Premiership of Boris Johnson

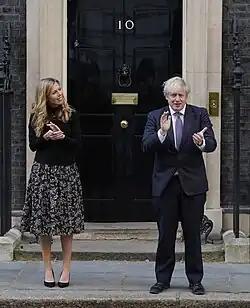
Johnson with his partner Carrie Symonds taking part in 'Clap for Our Carers' on the steps of 10 Downing Street, May 2020

On 27 March, it was announced that Johnson had tested positive for COVID-19. Before he tested positive he said he had shaken hands "with everybody" at a hospital where there were confirmed COVID-19 cases. The Scientific Advisory Group for Emergencies had warned that the government should advise against handshaking due to existing evidence about the importance of hand hygiene. On 5 April he was taken to St Thomas' Hospital in London for tests due to him displaying "persistent symptoms". He was moved to the hospital's intensive care unit the next day as his condition had worsened. First Secretary of State, Dominic Raab began deputising for him "where necessary". After receiving "standard oxygen treatment" in hospital, he was moved out of intensive care on 9 April. He left hospital on 12 April after a week of treatment, and was moved to his country residence, Chequers, to recuperate. After a fortnight at Chequers, he returned to Downing Street on the evening of 26 April and was said to be chairing a government COVID-19 "war cabinet" meeting.